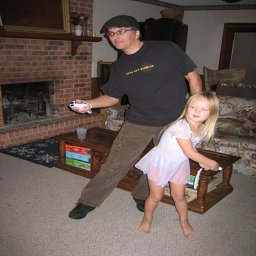
a man and a little girl are standing together
A man and a girl are playing a game.
A man standing next to a little girl.
A man and young girl playing video games together
Dad and daughter playing video game near coffee table.